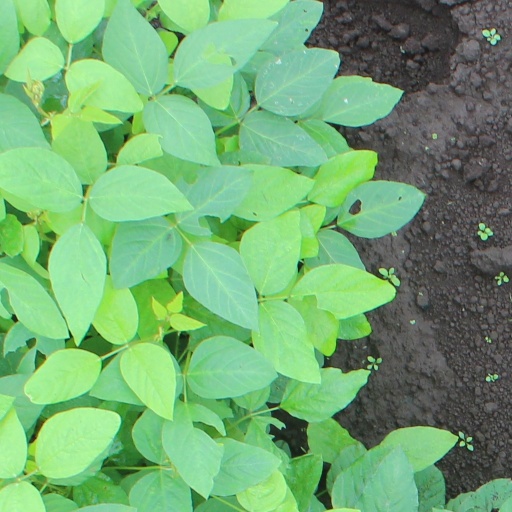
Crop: soybean